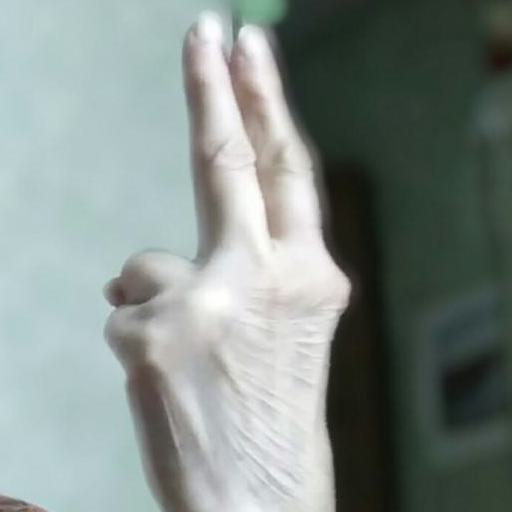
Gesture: two_up_inverted